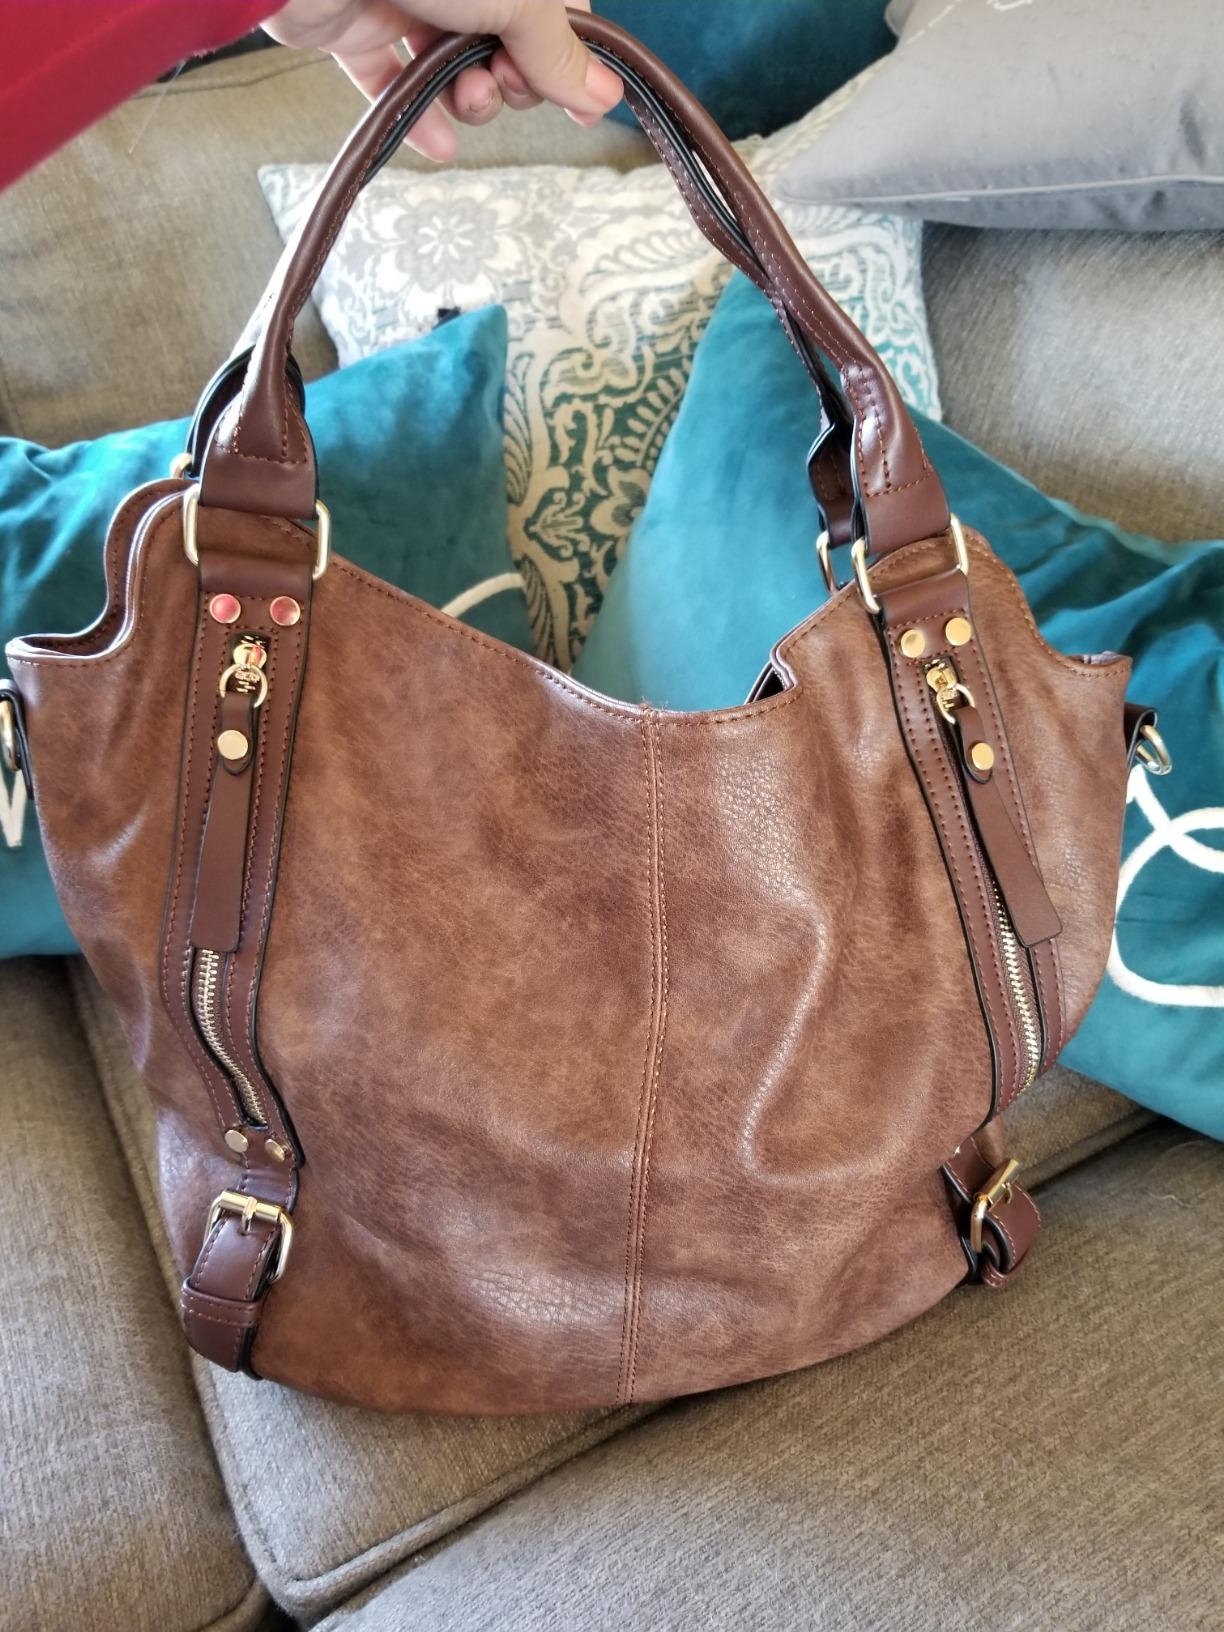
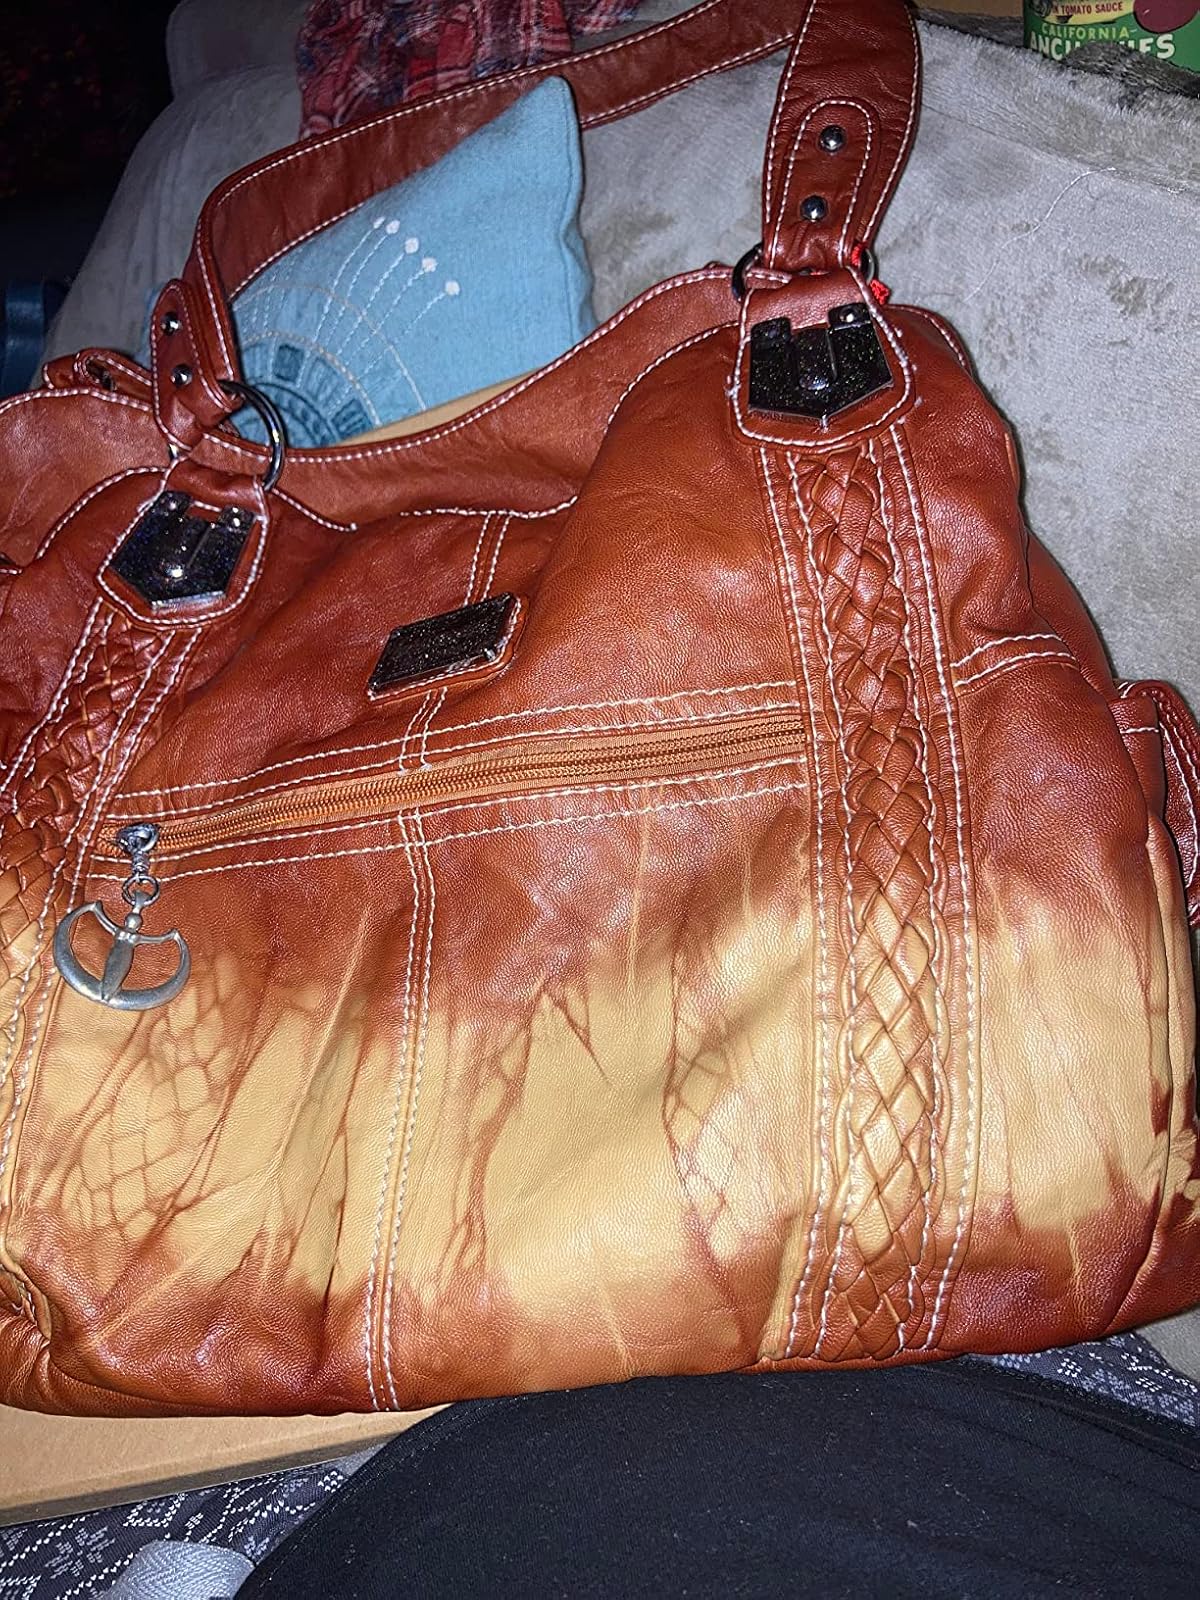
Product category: accessories_handbag
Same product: no